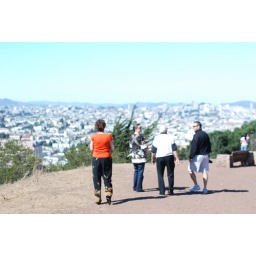
We all went for a stroll on the hill to see the Blue Angels flying around San Francisco